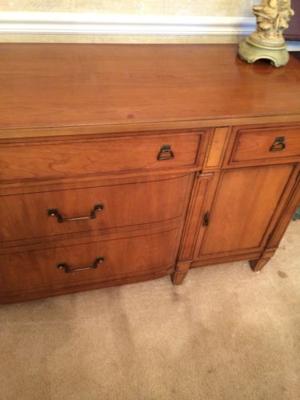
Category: chair